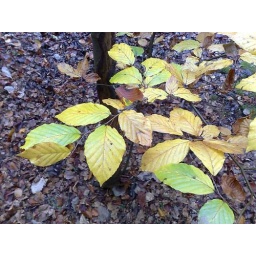
The beech trees in the wood near are our house are in beautiful colour at this time of year.